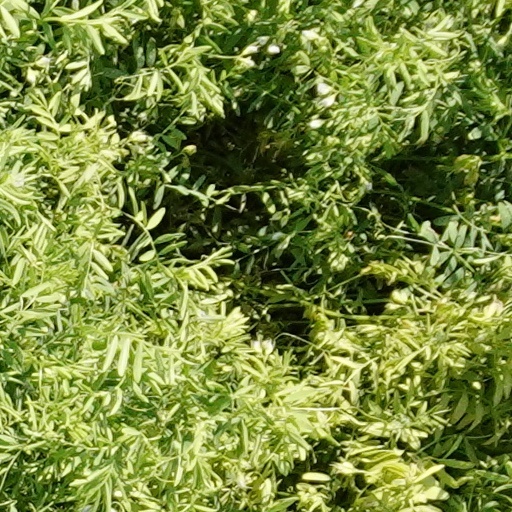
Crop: wheat